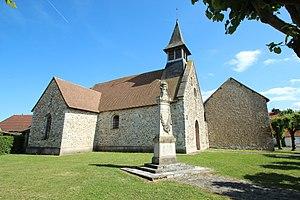
Monument aux morts à Chaufour-lès-Bonnières en France.
Chaufour-lès-Bonnières est une commune française située dans le département des Yvelines en région Île-de-France, rattachée à la communauté de communes du plateau de Lommoye.